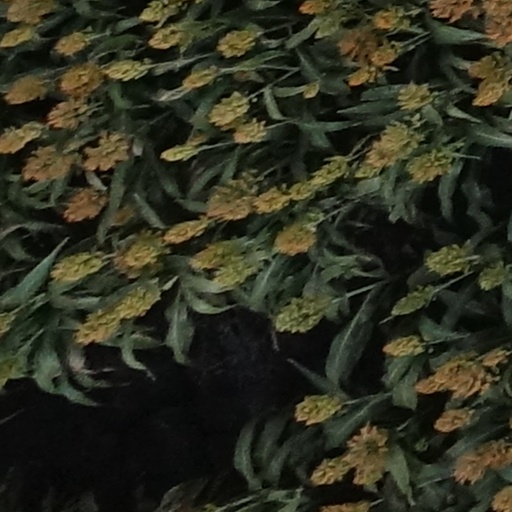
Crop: sorghum